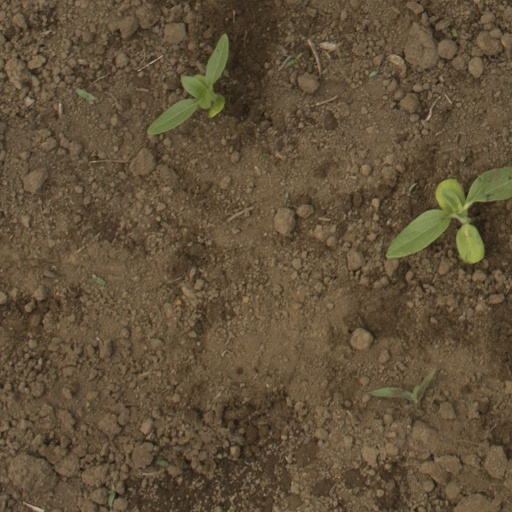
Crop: Jerusalem artichoke